History of Mexican Americans

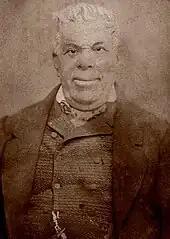
Pío Pico, a Californio ranchero and the last Mexican governor of Alta California

The Mexican period of the U.S. southwest lasted from 1821 until 1848. The First Mexican Republic (1824-1835) had difficulties maintaining control over the region. Sparsely populated and far from the economic and political center in Mexico City, the northern territories of Alta California, Santa Fe de Nuevo Mexico, and Tejas were now free to engage in economic exchange with American traders, a practice which had been barred under the Spanish Empire. This newfound freedom resulted in the development of strong economic and social ties between the economic elites of Tejas, Alta California, and the United States.